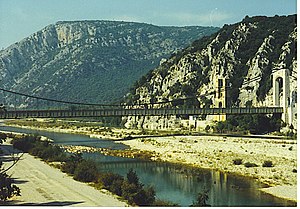
Durance
Broen Mirabeau over Durance
Durance er en 321 km lang flod i det sydvestlige Frankrig, og en biflod til Rhône fra venstre. Den har sit udspring i den sydvestlige del af i Alperne nær Briançon ved byen Montgenévre. Dens øvre løb danner skellet mellem De cottiske Alper mod øst og Dauphiné-Alperne mod vest.